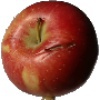
Label: braeburn_apple